Zindagi Badal Sakta Hai Hadsaa

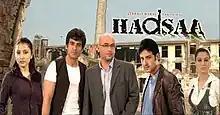
Promotional logo for "Zindagi Badal Sakta Hai Haadsa"

Zindagi Badal Sakta Hai Hadsaa (English life can be changed to an incident) was a Hindi television thriller series broadcast on Zee TV, from 9 May to 24 August 2008. It replaced the comedy-drama series "Chaldi Da Naam Gaddi", taking its timeslot.